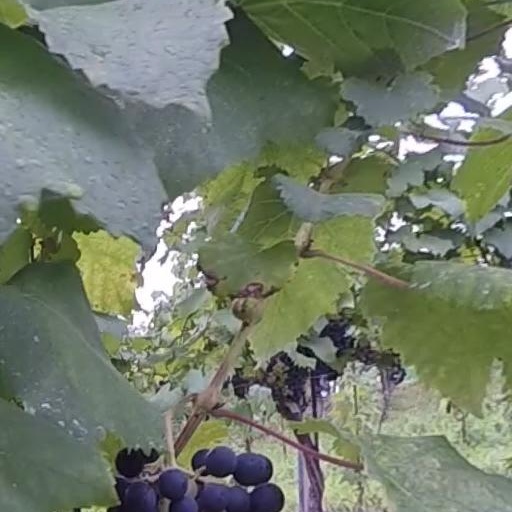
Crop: grape